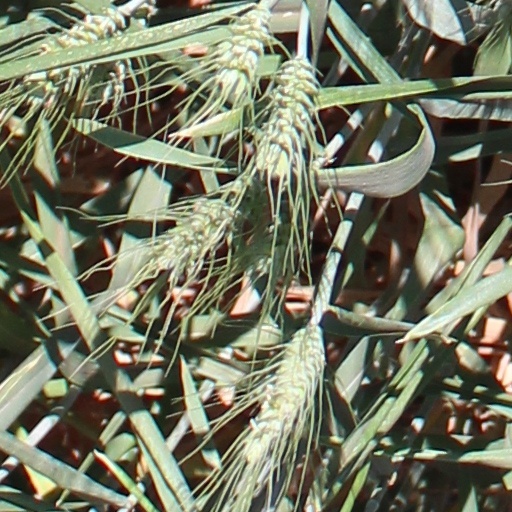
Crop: wheat